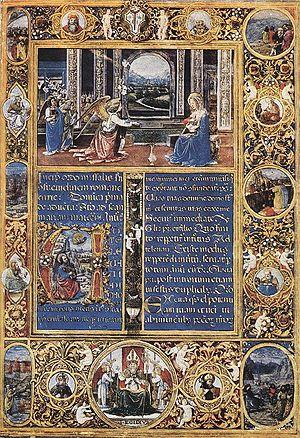
Monte di Giovanni del Fora ou Monte di Giovanni di Miniato, dit del Fora est un peintre italien, enlumineur et mosaïste de l'école florentine.